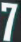
Number: 7